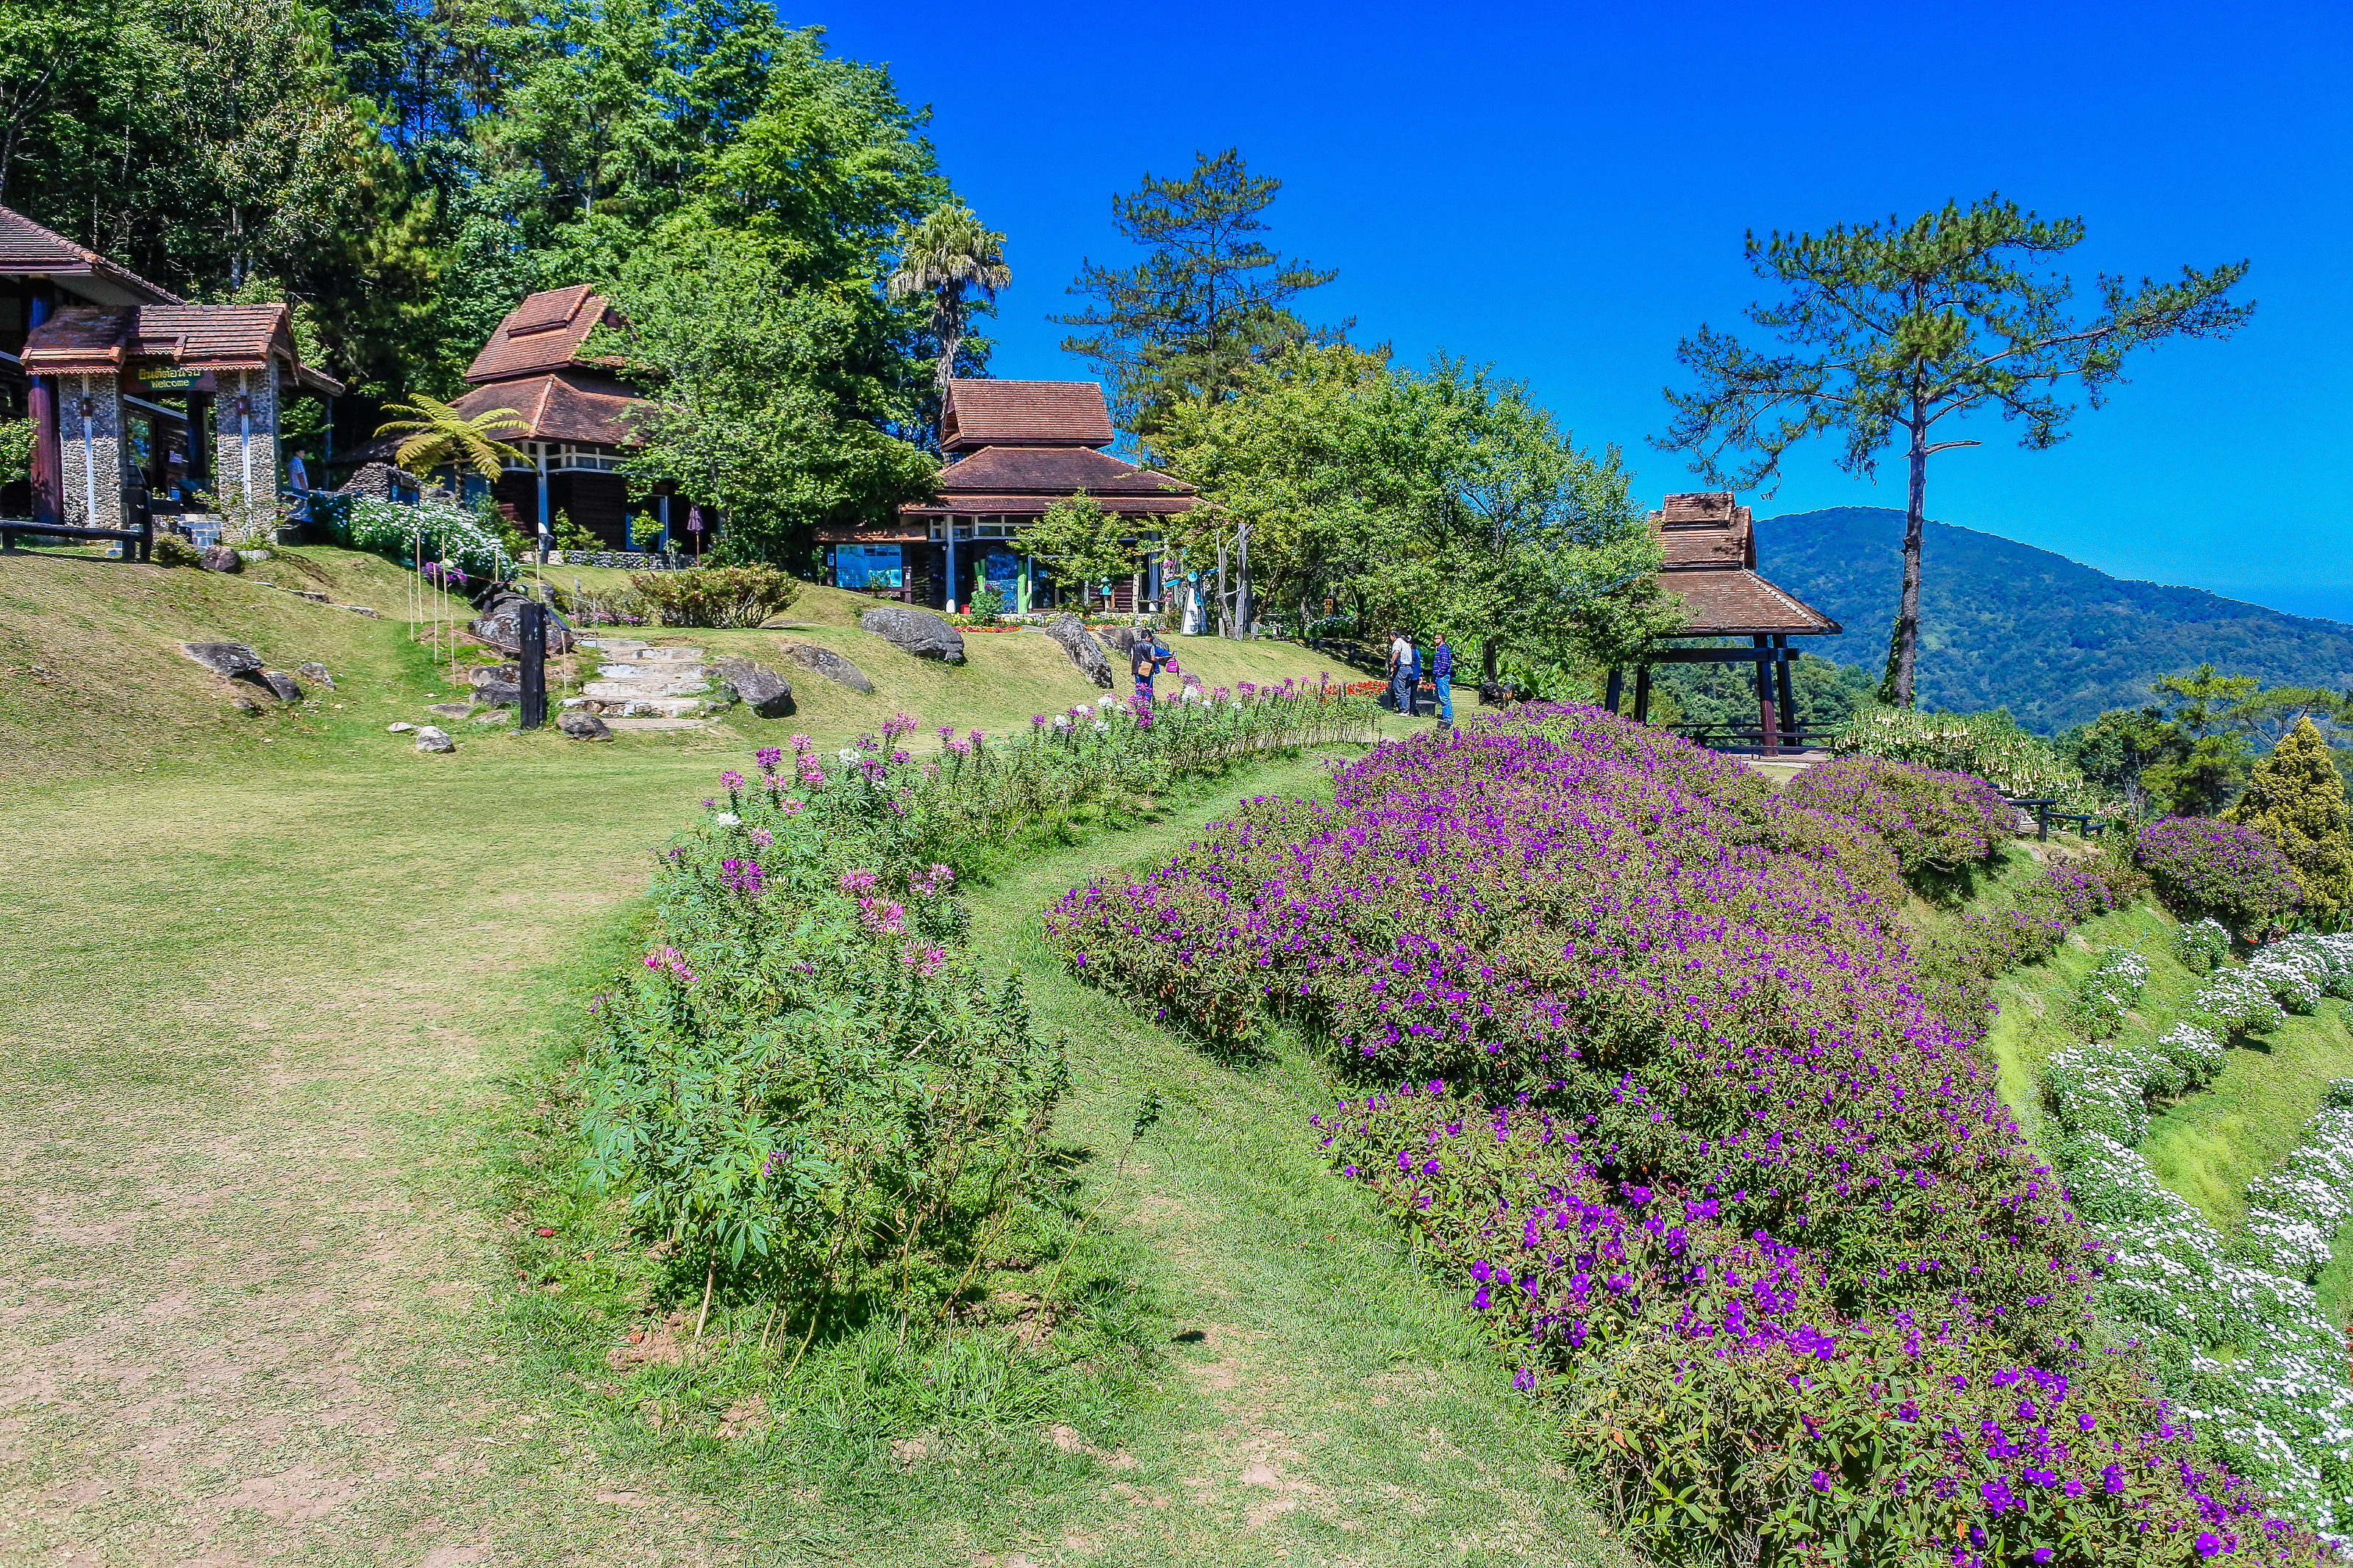
forest, sunrise, huai, traveler, pattern, tourism, holiday, huenamdang, summer, beautiful, mountain, view, mai, top, grass, design, thailand, dang, national, season, nam, nobody, sunny, day, park, sky, viewpoint, flowers, green, natural, wallpaper, nature, tree, outdoor, hill, sunlight, blue, huay, background, travel, landscape, flower, vegetation, property, garden, plant, wilderness, spring, lavender, botany, real estate, house, wildflower, rural area, home, meadow, shrub, estate, botanical garden, groundcover, lupin, landscaping, national park, building, trail, road, yard, chaparral, lawn, perennial plant, cottage, grassland